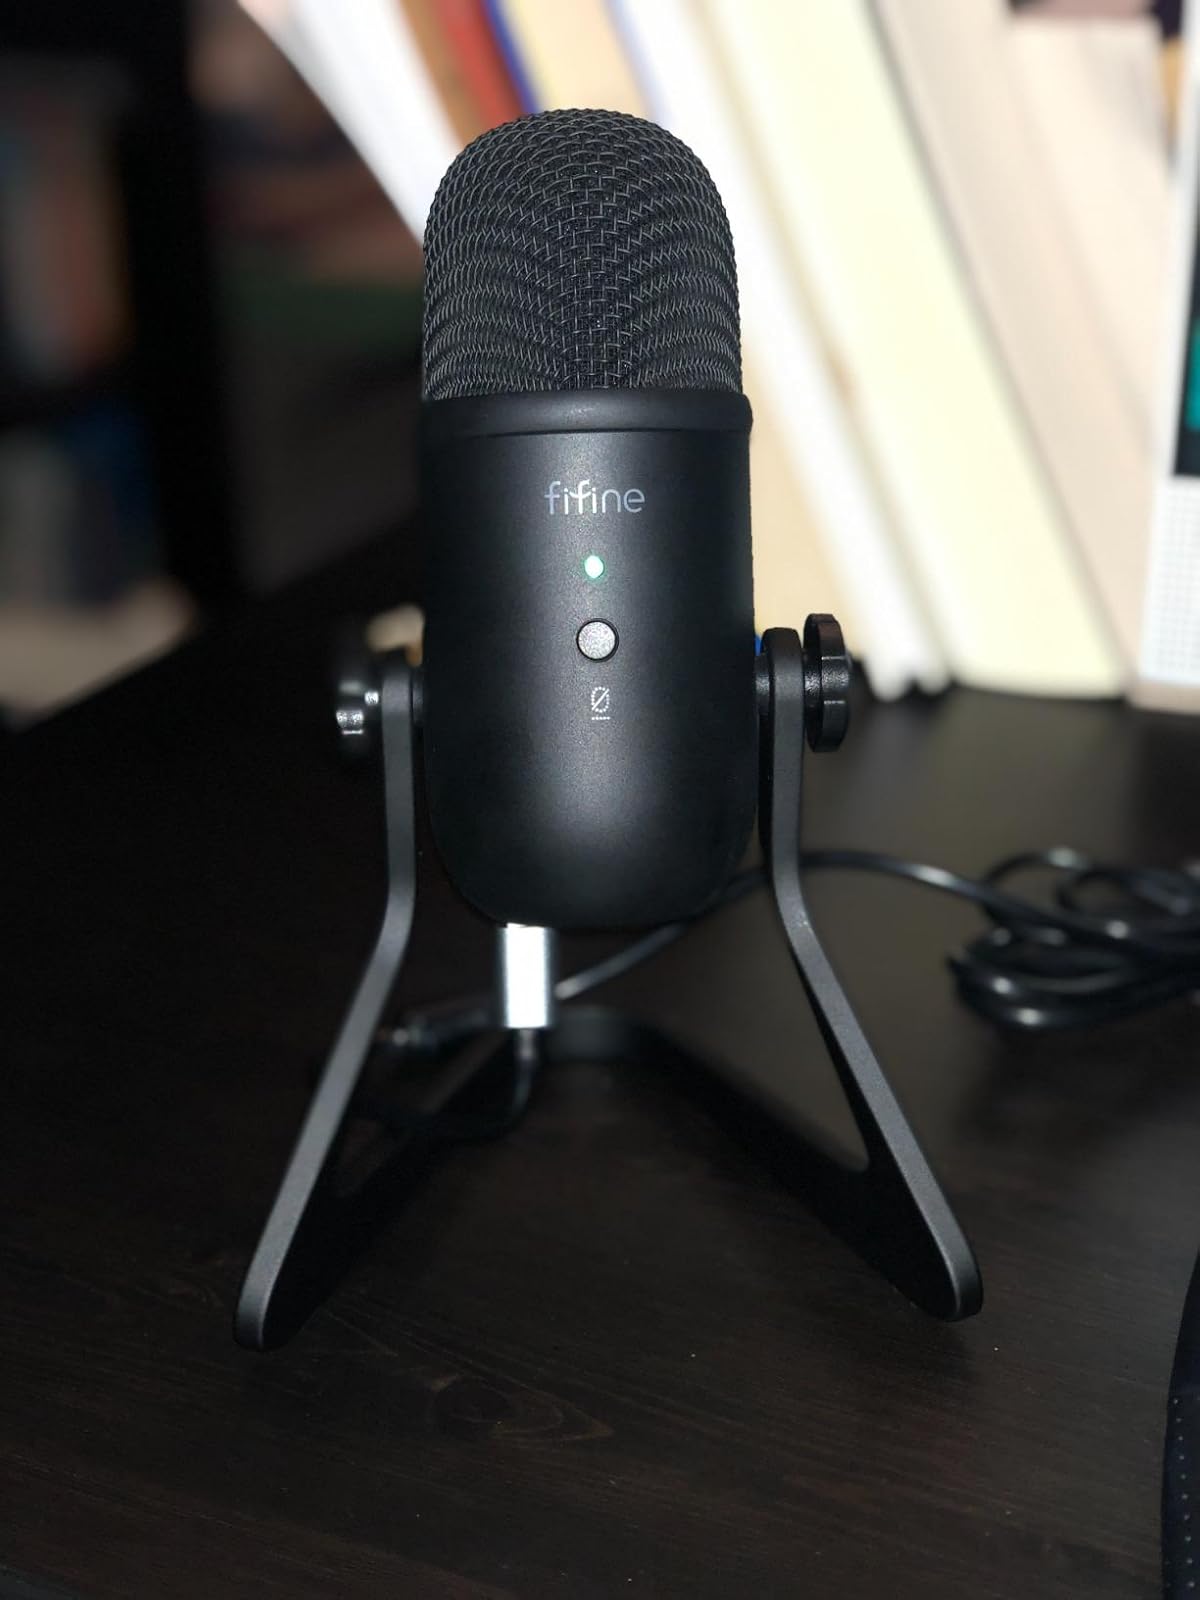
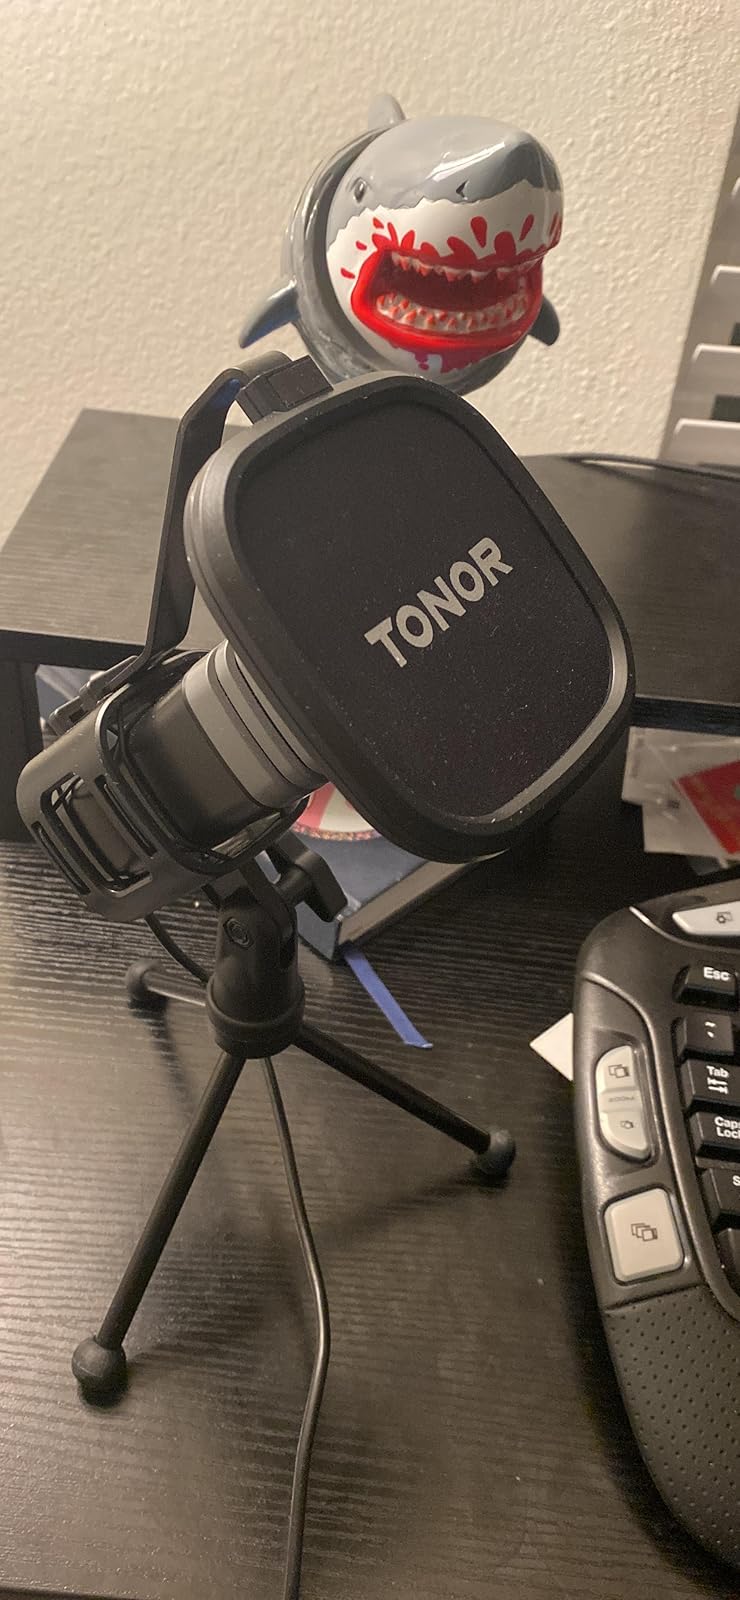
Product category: microphone
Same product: no